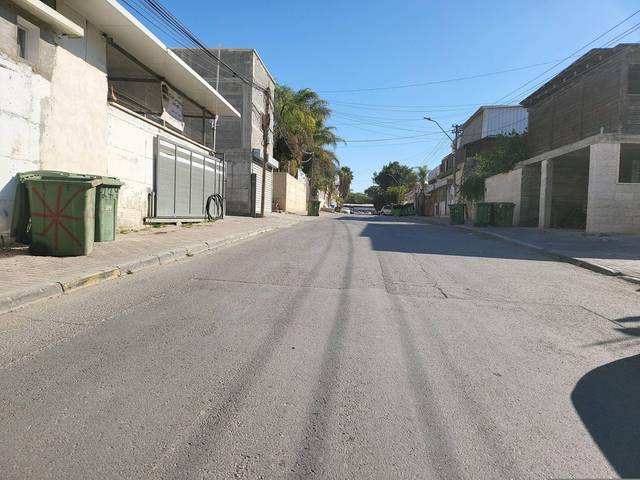
Region: Israel
Coordinates: 31.388, 34.737